Kaiser-Joseph-Straße

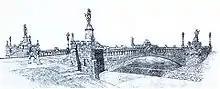
Sketch of the construction plans for the Kaiserbrücke

After a visit from Joseph II in 1777, the thoroughfare was renamed "Kaiserstraße" in his honor. Around 1840, the thoroughfare was extended southwards, starting from the Martinstor down to the Dreisam. This section was initially named "Stephanienstraße" in honor of Stéphanie de Beauharnais, Grand Duchess of Baden. As a result, the new quarter built in this context was named "Stephanien-Vorstadt". At the turn of the century, there were two wells on the thoroughfare: the "Fischbrunnen" (German for "Fish Well") from the 16th century, which was superseded by the Bertoldsbrunnen in 1806, and the Albert-Ludwig-Brunnen by Josef Alois Knittel from 1868. It was located close to the Siegesdenkmal on the former Kaiser-Wilhelms-Platz.